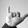
ASL letter: Y